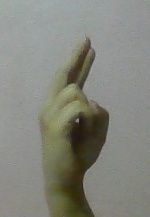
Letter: zay